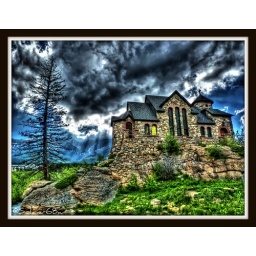
St. Malo Church near Allenspark Colorado. This historical church was built right on top of a natural rock formation.